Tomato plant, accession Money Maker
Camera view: vertical (180 deg); turntable rotation: 210 degrees
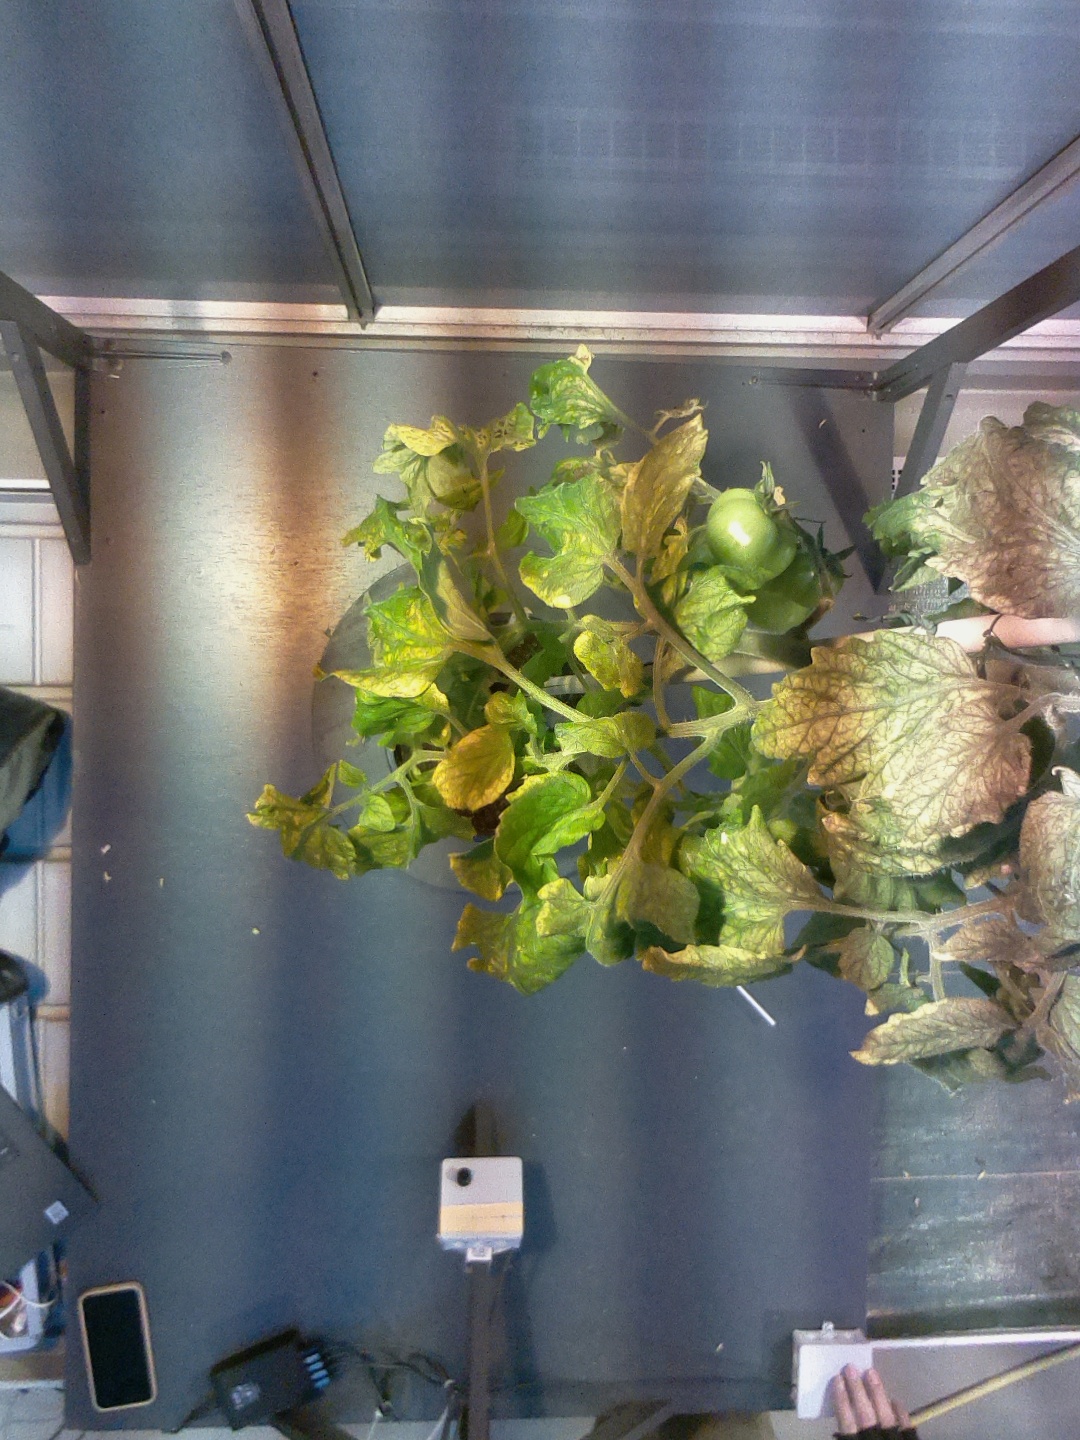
BBCH growth stage 77: 70%-80% of final fruit size